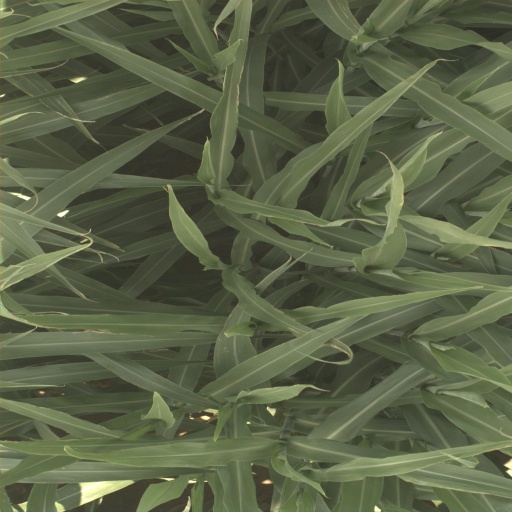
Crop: sorghum